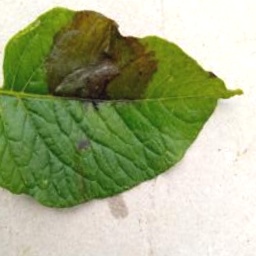
Etiqueta: Late Blight